Giovanna Gray

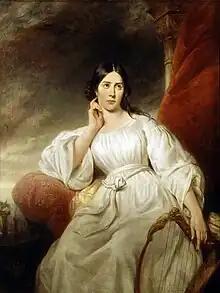
Maria Malibran, who sang the title role at the opera's premiere

Giovanna Gray is a tragic opera in three acts composed by Nicola Vaccai. The libretto by Carlo Pepoli is based on the last days of the English noblewoman Lady Jane Grey who was executed for treason in 1554. The opera premiered on 23 February 1836 at La Scala, Milan, with Maria Malibran in the title role. It was a failure at its premiere, and the work never entered the repertoire. Malibran's performances in "Giovanna Gray" were the last time she appeared on the stage of La Scala.